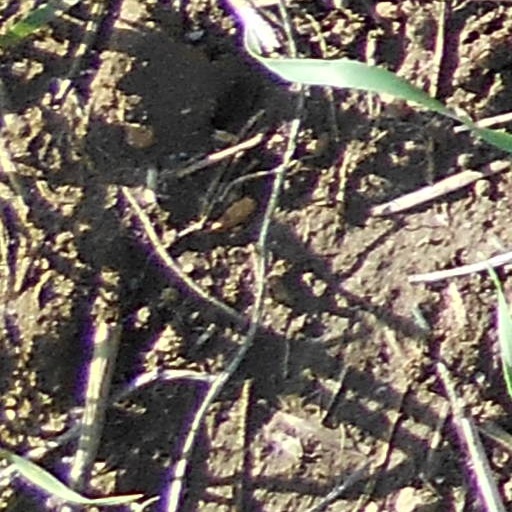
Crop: wheat